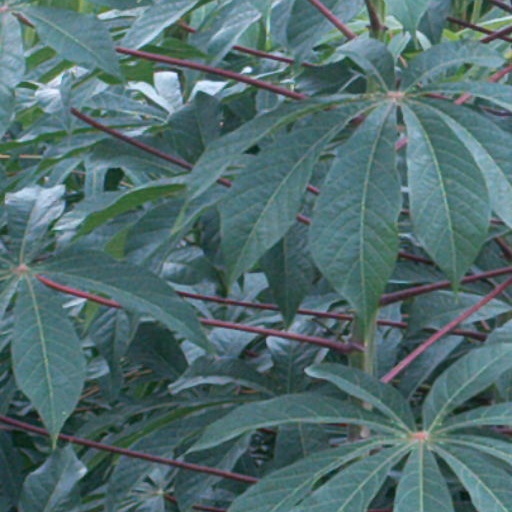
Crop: cassava